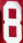
Number: 8